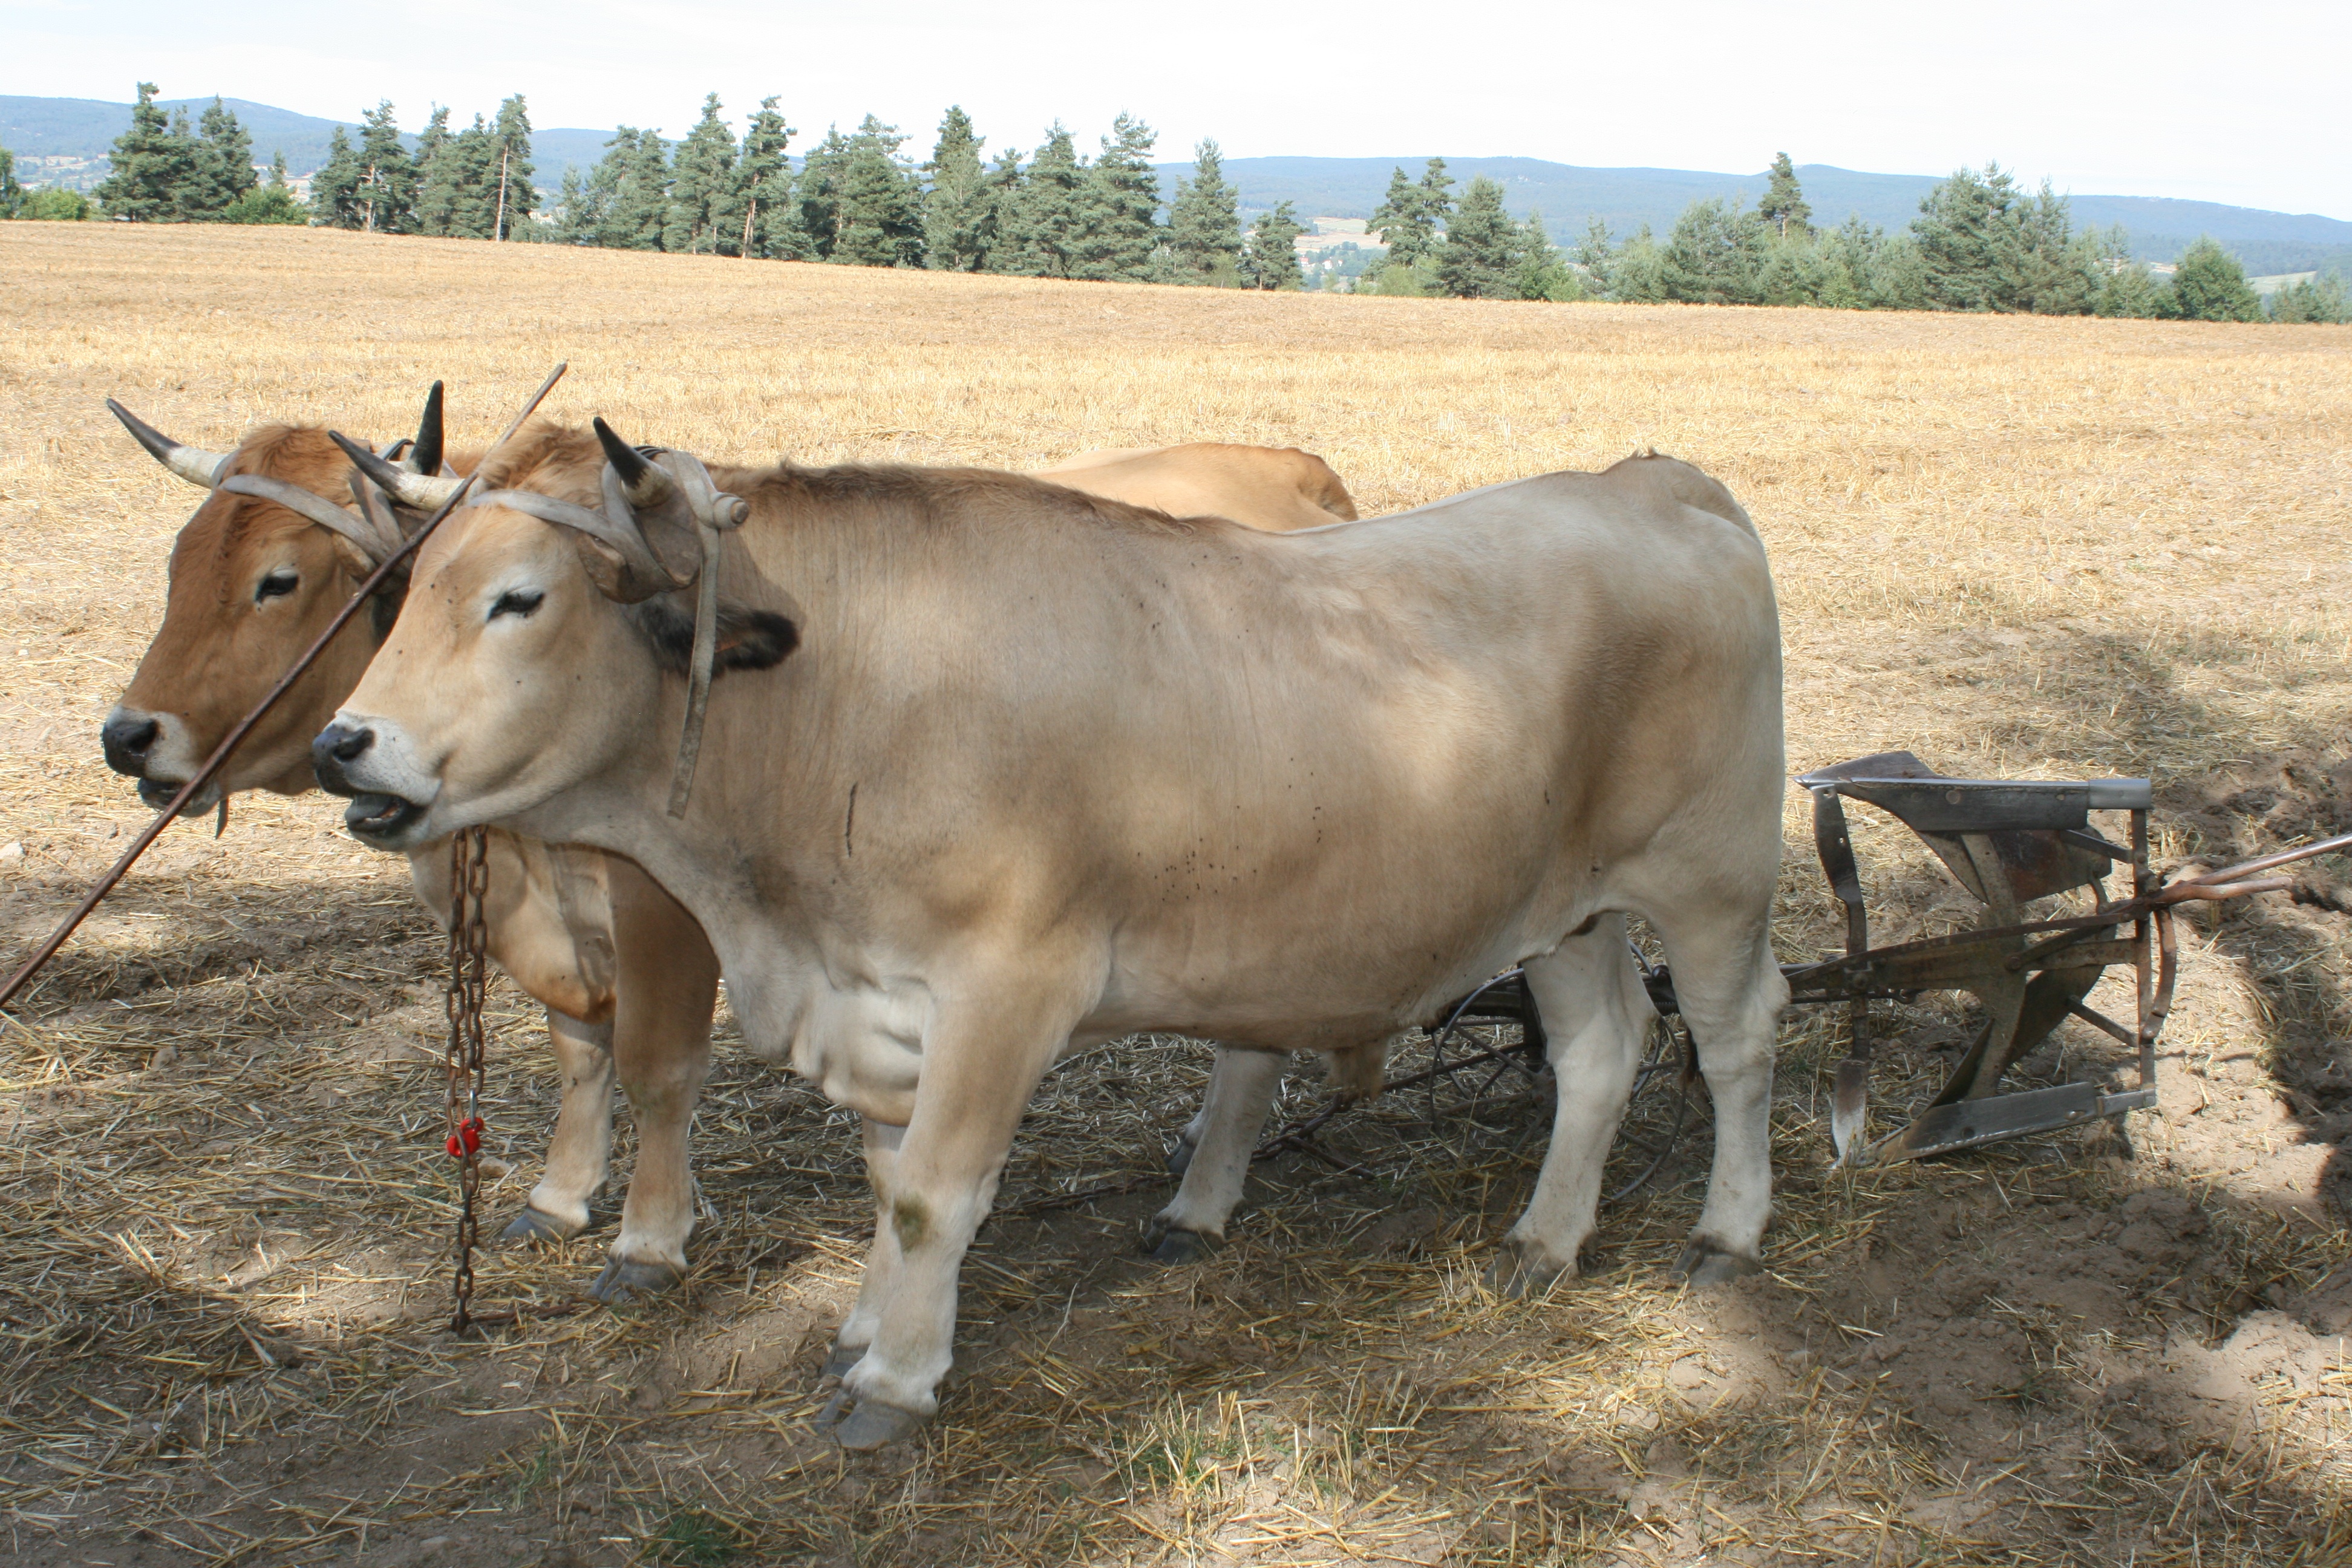
herd, pasture, grazing, mammal, calf, furrow, bull, vertebrate, mare, ox, labour, pack animal, oxen, dairy cow, cattle like mammal, cow goat family